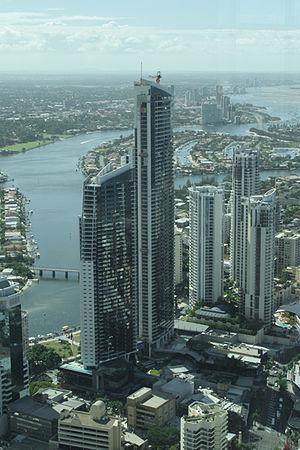
Circle on Cavill est un ensemble de gratte-ciel de logement construit dans la ville de Gold Coast dans l'état du Queensland en Australie